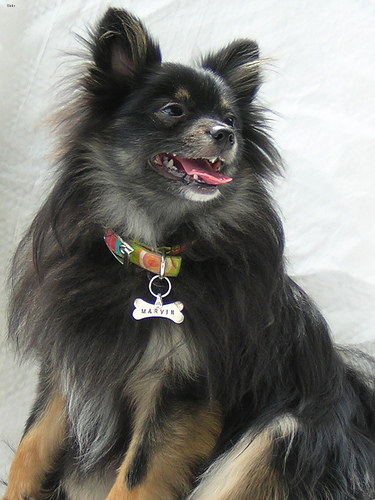
Animal: dog
Breed: pomeranian